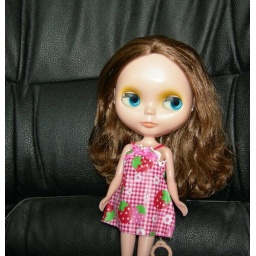
Carly in the leather office chair with her strawberry fields dress.